Sítio Rangedor State Park

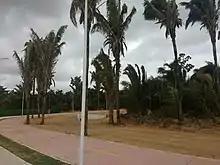
Babassu Palms and trail in Rangedor Park.

In 2017, the construction of a new space in the park began, seeking to transform it into a space for leisure, sport, and environmental preservation. The project would use an area of 7% of the park, in the region that was degraded with burning, dumping of garbage and illegal hunting. The construction of leisure areas also received criticism from environmentalists, for the importance of the site for the replacement of aquifers and guaranteeing the supply of underground water reserves.